Mhowgaon

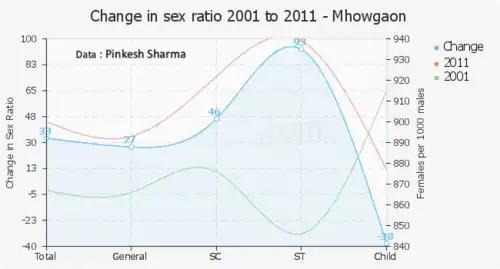

In Mhowgaon Nagar Panchayat, Female Sex Ratio is of 900 against the state average of 931. Sex ratio in general caste is 893, in schedule caste is 922 and in schedule tribe is 939. There are 877 girls under 6 years of age per 1000 boys of the same age in the city. Overall sex ratio in the city has increased by 33 females per 1000 male during the years from 2001 to 2011. Moreover, Child Sex Ratio in Mhowgaon is around 877 compared to Madhya Pradesh state average of 918, child sex ratio here has decreased by 38 girls per 1000 boys during the same time. Female Sex ratio per 1000 male in Hindus are 900 in Muslims are 892.